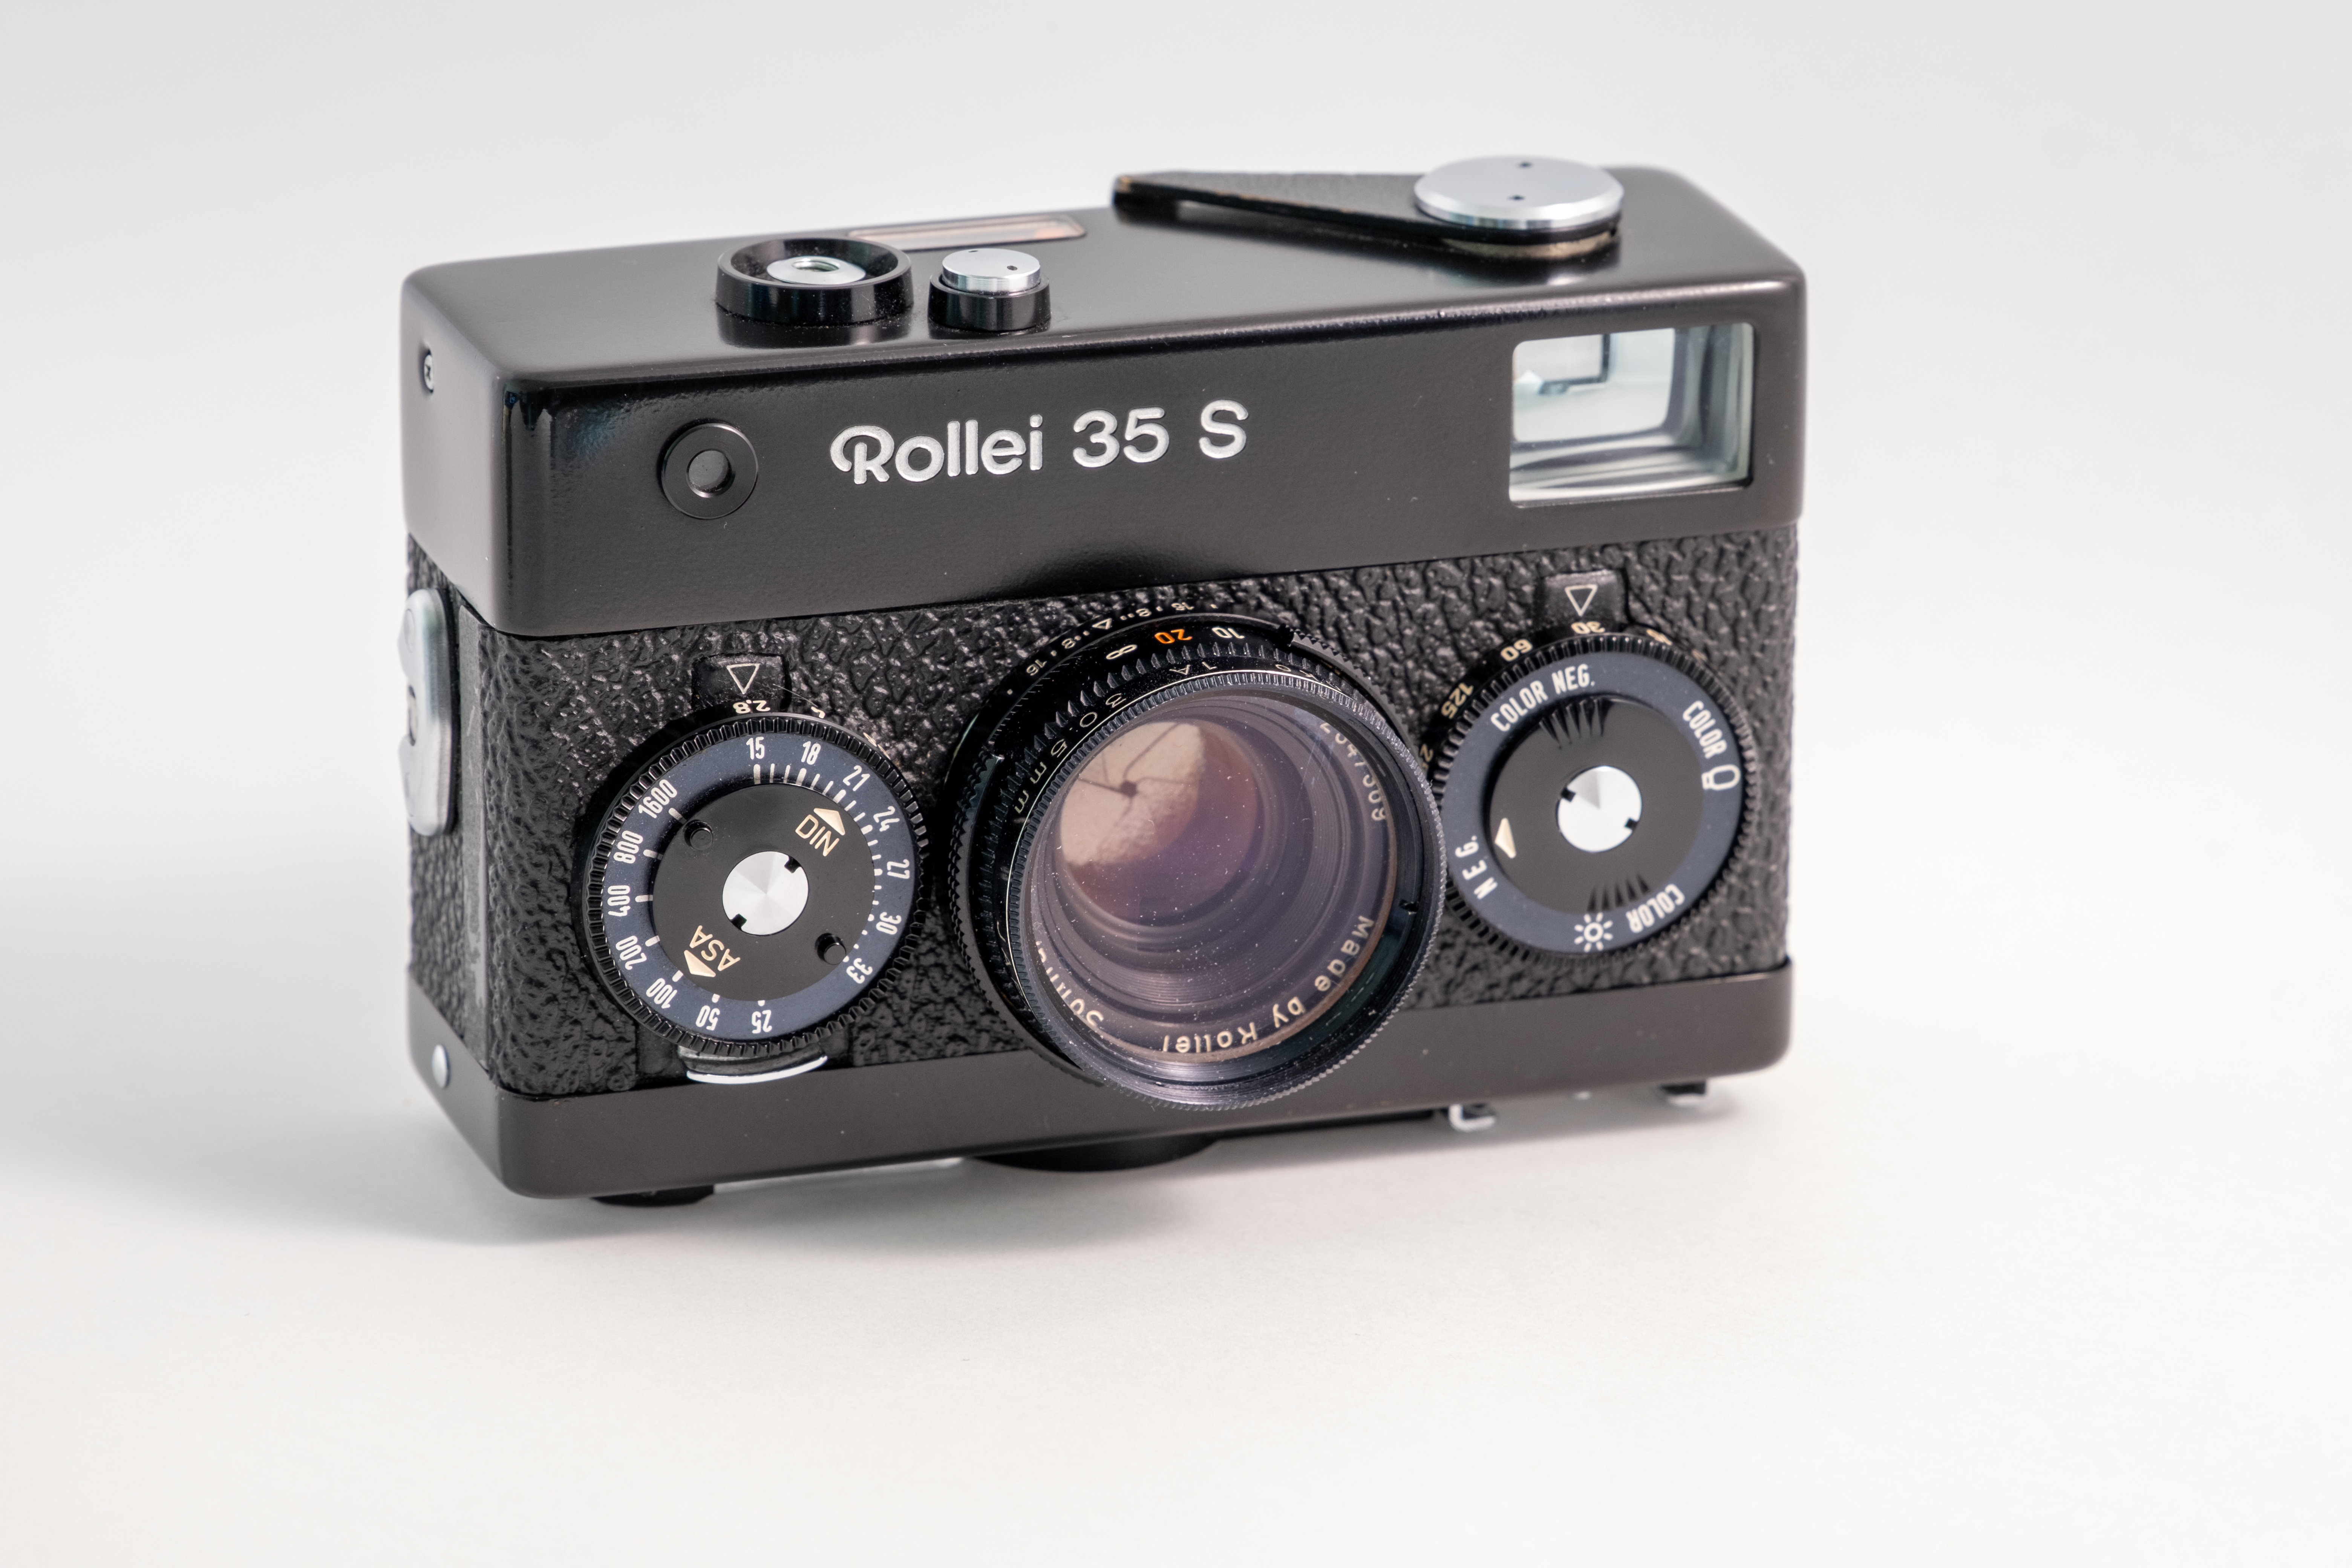
camera, digital camera, Point and shoot camera, reflex camera, camera lens, camera accessory, lens, cameras optics, film camera, single lens reflex camera, mirrorless interchangeable lens camera, rectangle, flash, gadget, circle, font, plastic, shutter, fashion accessory, optical instrument, transparency, automotive lighting, science, multimedia